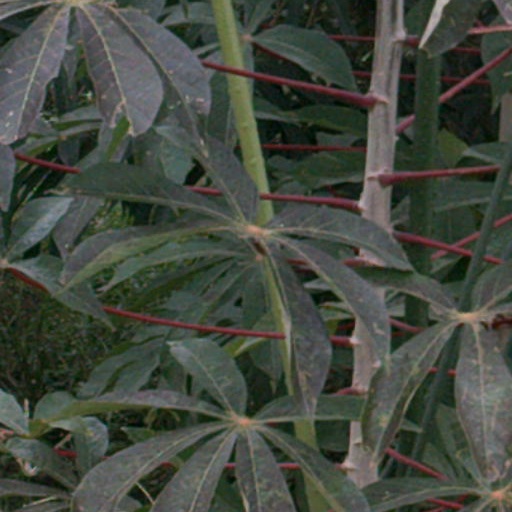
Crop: cassava